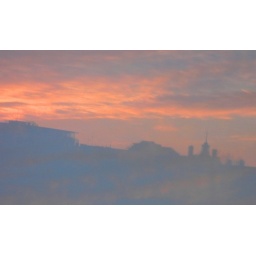
This was the reflection in my kitchen window this morning.